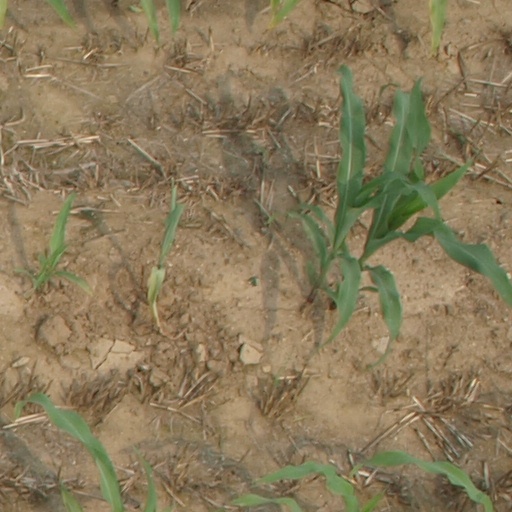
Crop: maize; corn